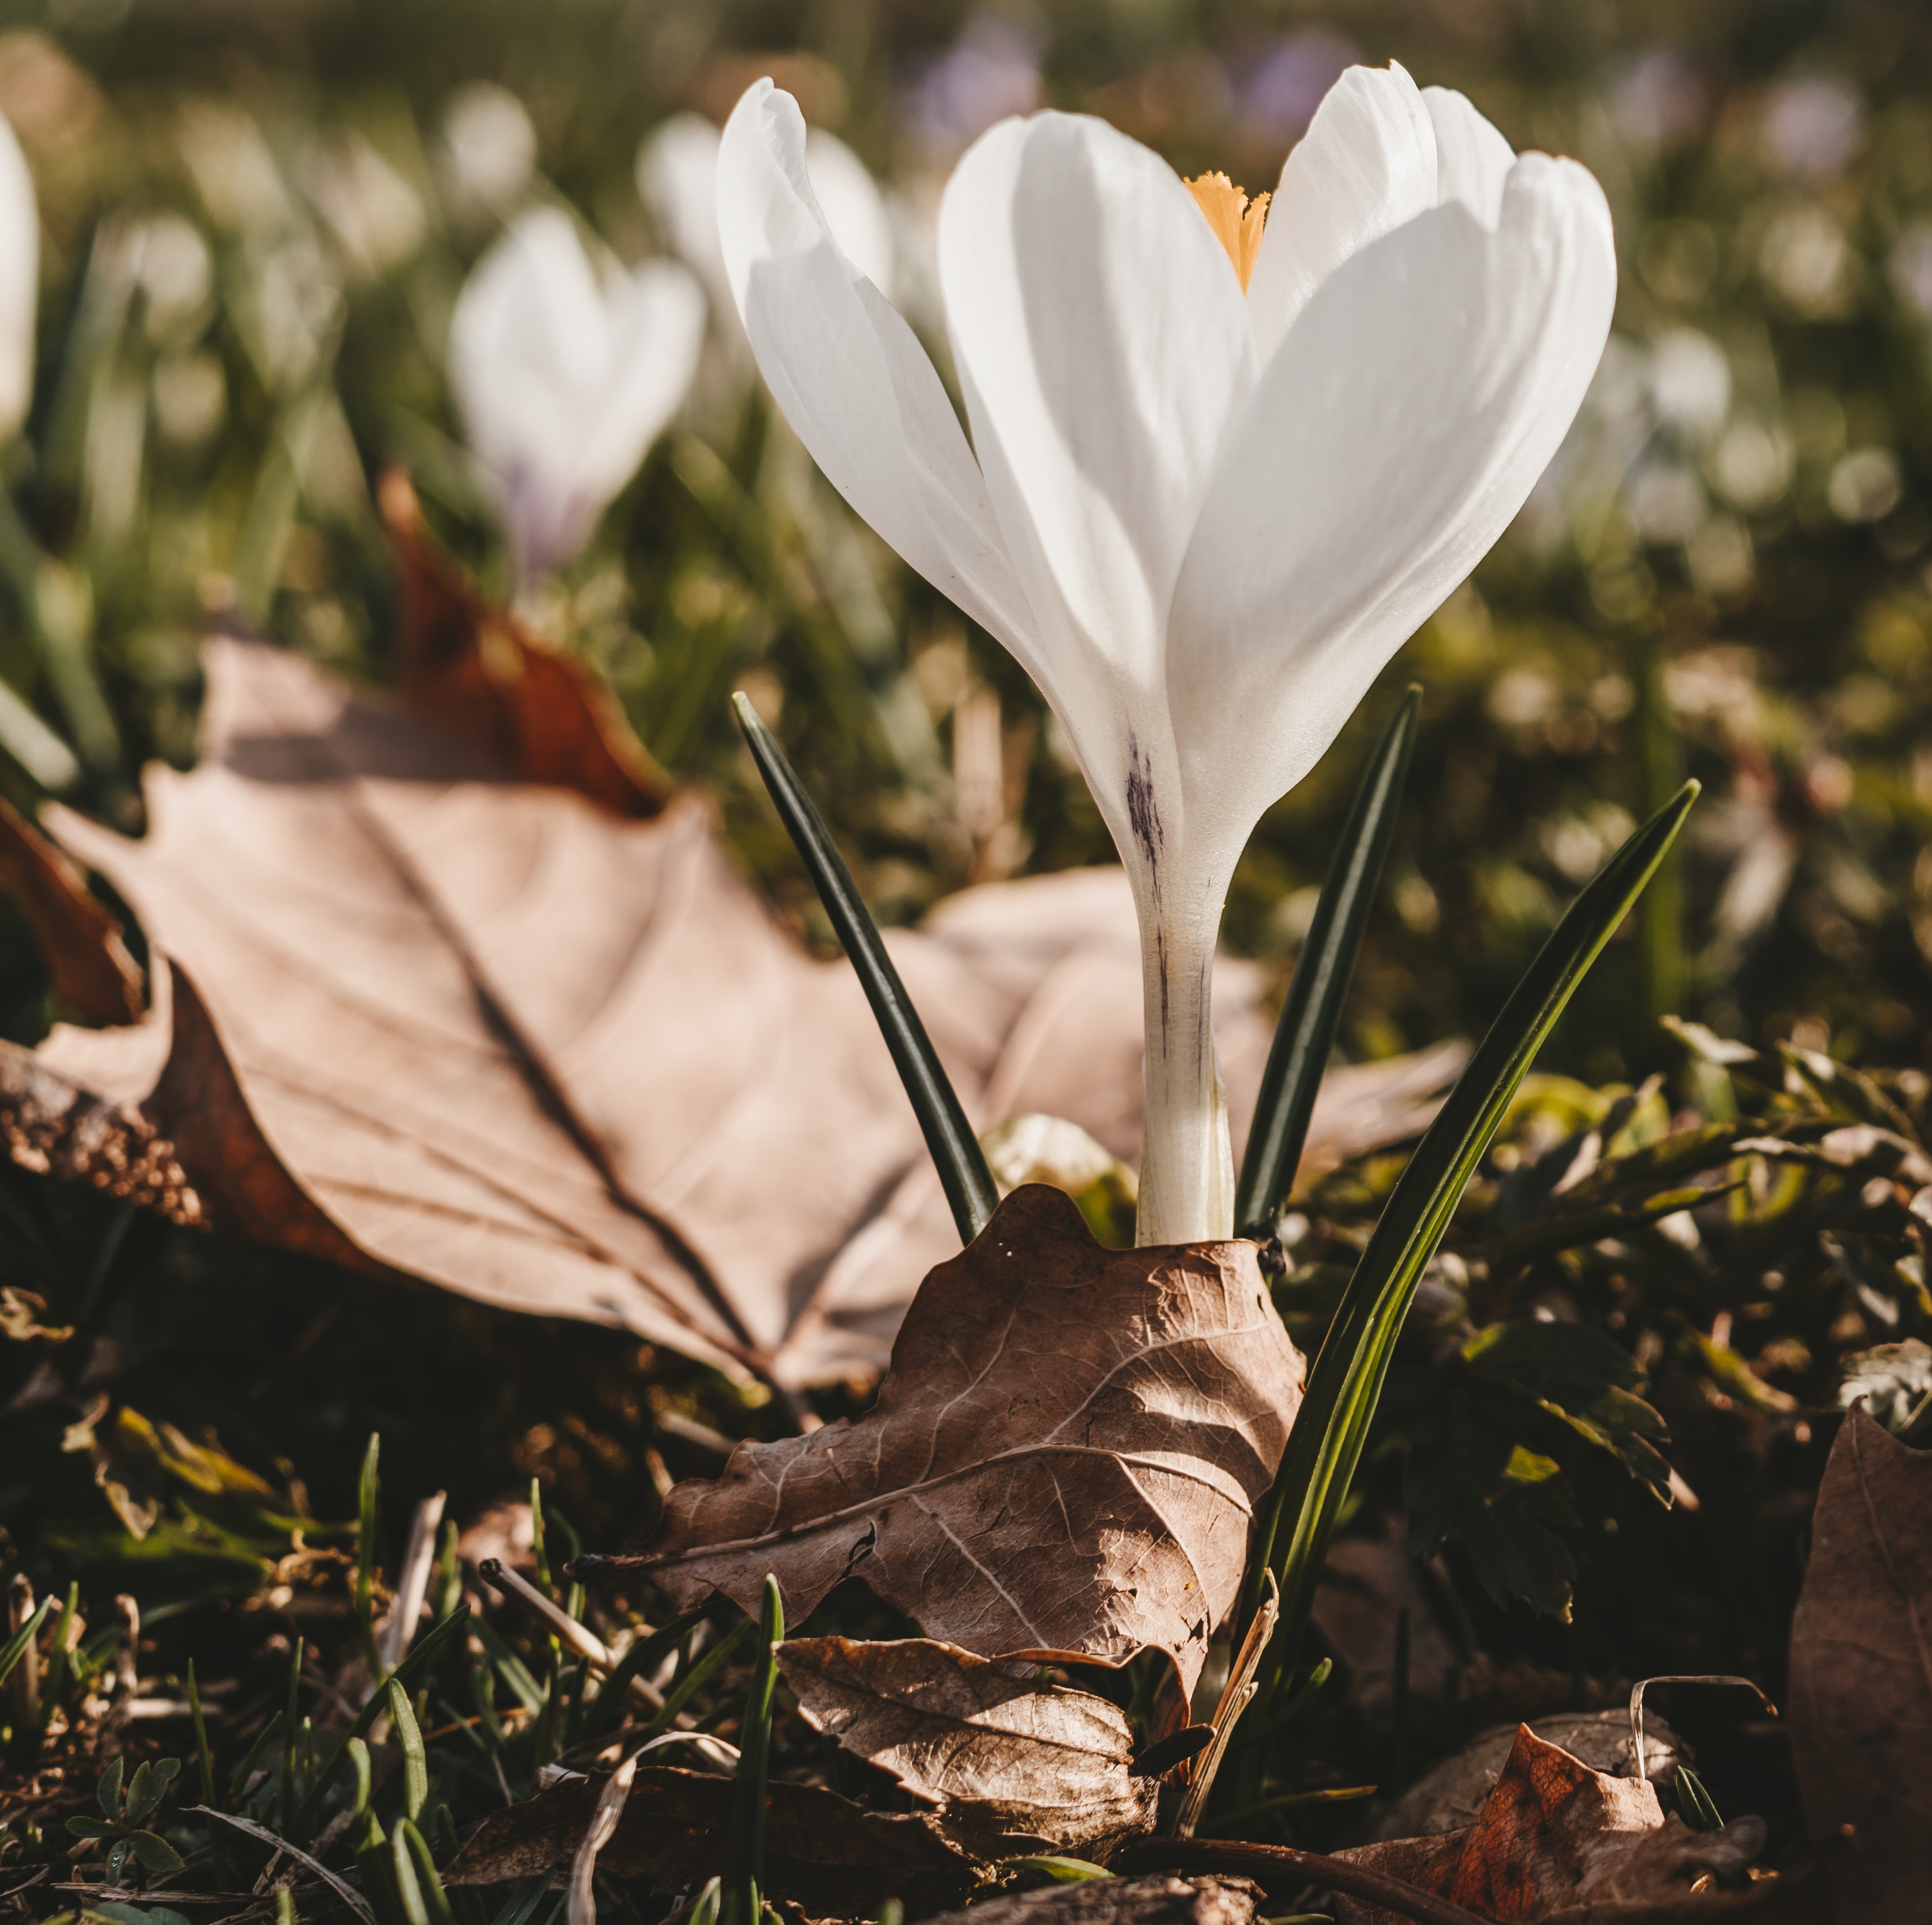
crocus, spring, flower, plant, nature, beautiful, autumn, flowering plant, flora, petal, wildflower, seed plant